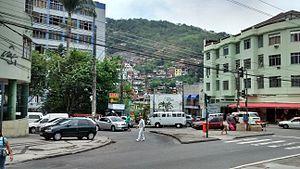
Morro do Borel est une favela située dans le quartier de Tijuca, dans la zone nord de Rio de Janeiro au Brésil.